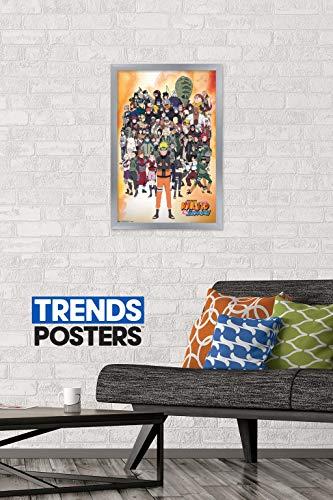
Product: Trends International Naruto Shippuden - Group Wall Poster, 14.725" x 22.375", Multi
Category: Toys & Games | Arts & Crafts | Stickers
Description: Great Condition.
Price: $39.92
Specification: ProductDimensions:16.5x24.2x0.8inches|ItemWeight:2.3pounds|ShippingWeight:2.3pounds(Viewshippingratesandpolicies)|Manufacturer:TrendsInternational|ASIN:B081SJ7CR7|Itemmodelnumber:FR17948SIL14X22